Armed Forces of South Ossetia

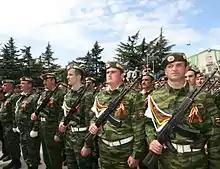
Members of the South Ossetian armed forces during a parade in Tskhinvali in May, 2009

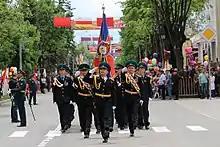
South Ossetian security forces parading on Theatre Square in full dress uniform.

There are 2,500 active duty soldiers and 13,500 reservist members within the South Ossetian Army (SOA). Training within the SOA is conducted by both experienced South Ossetian troops and members of the Russian Airborne Troops. In August 2009 the SOA and Russia reorganized the 4 Air Mobile Brigade, as a joint forces brigade, which would have an active Russian military base in South Ossetia. This brigade has also been reported as the 4th Guards Military Base. The Russian Airborne Troops are reported to have established an active military base outside of Java, South Ossetia and are reported to have trained SOA recruits since the summer of 2009.